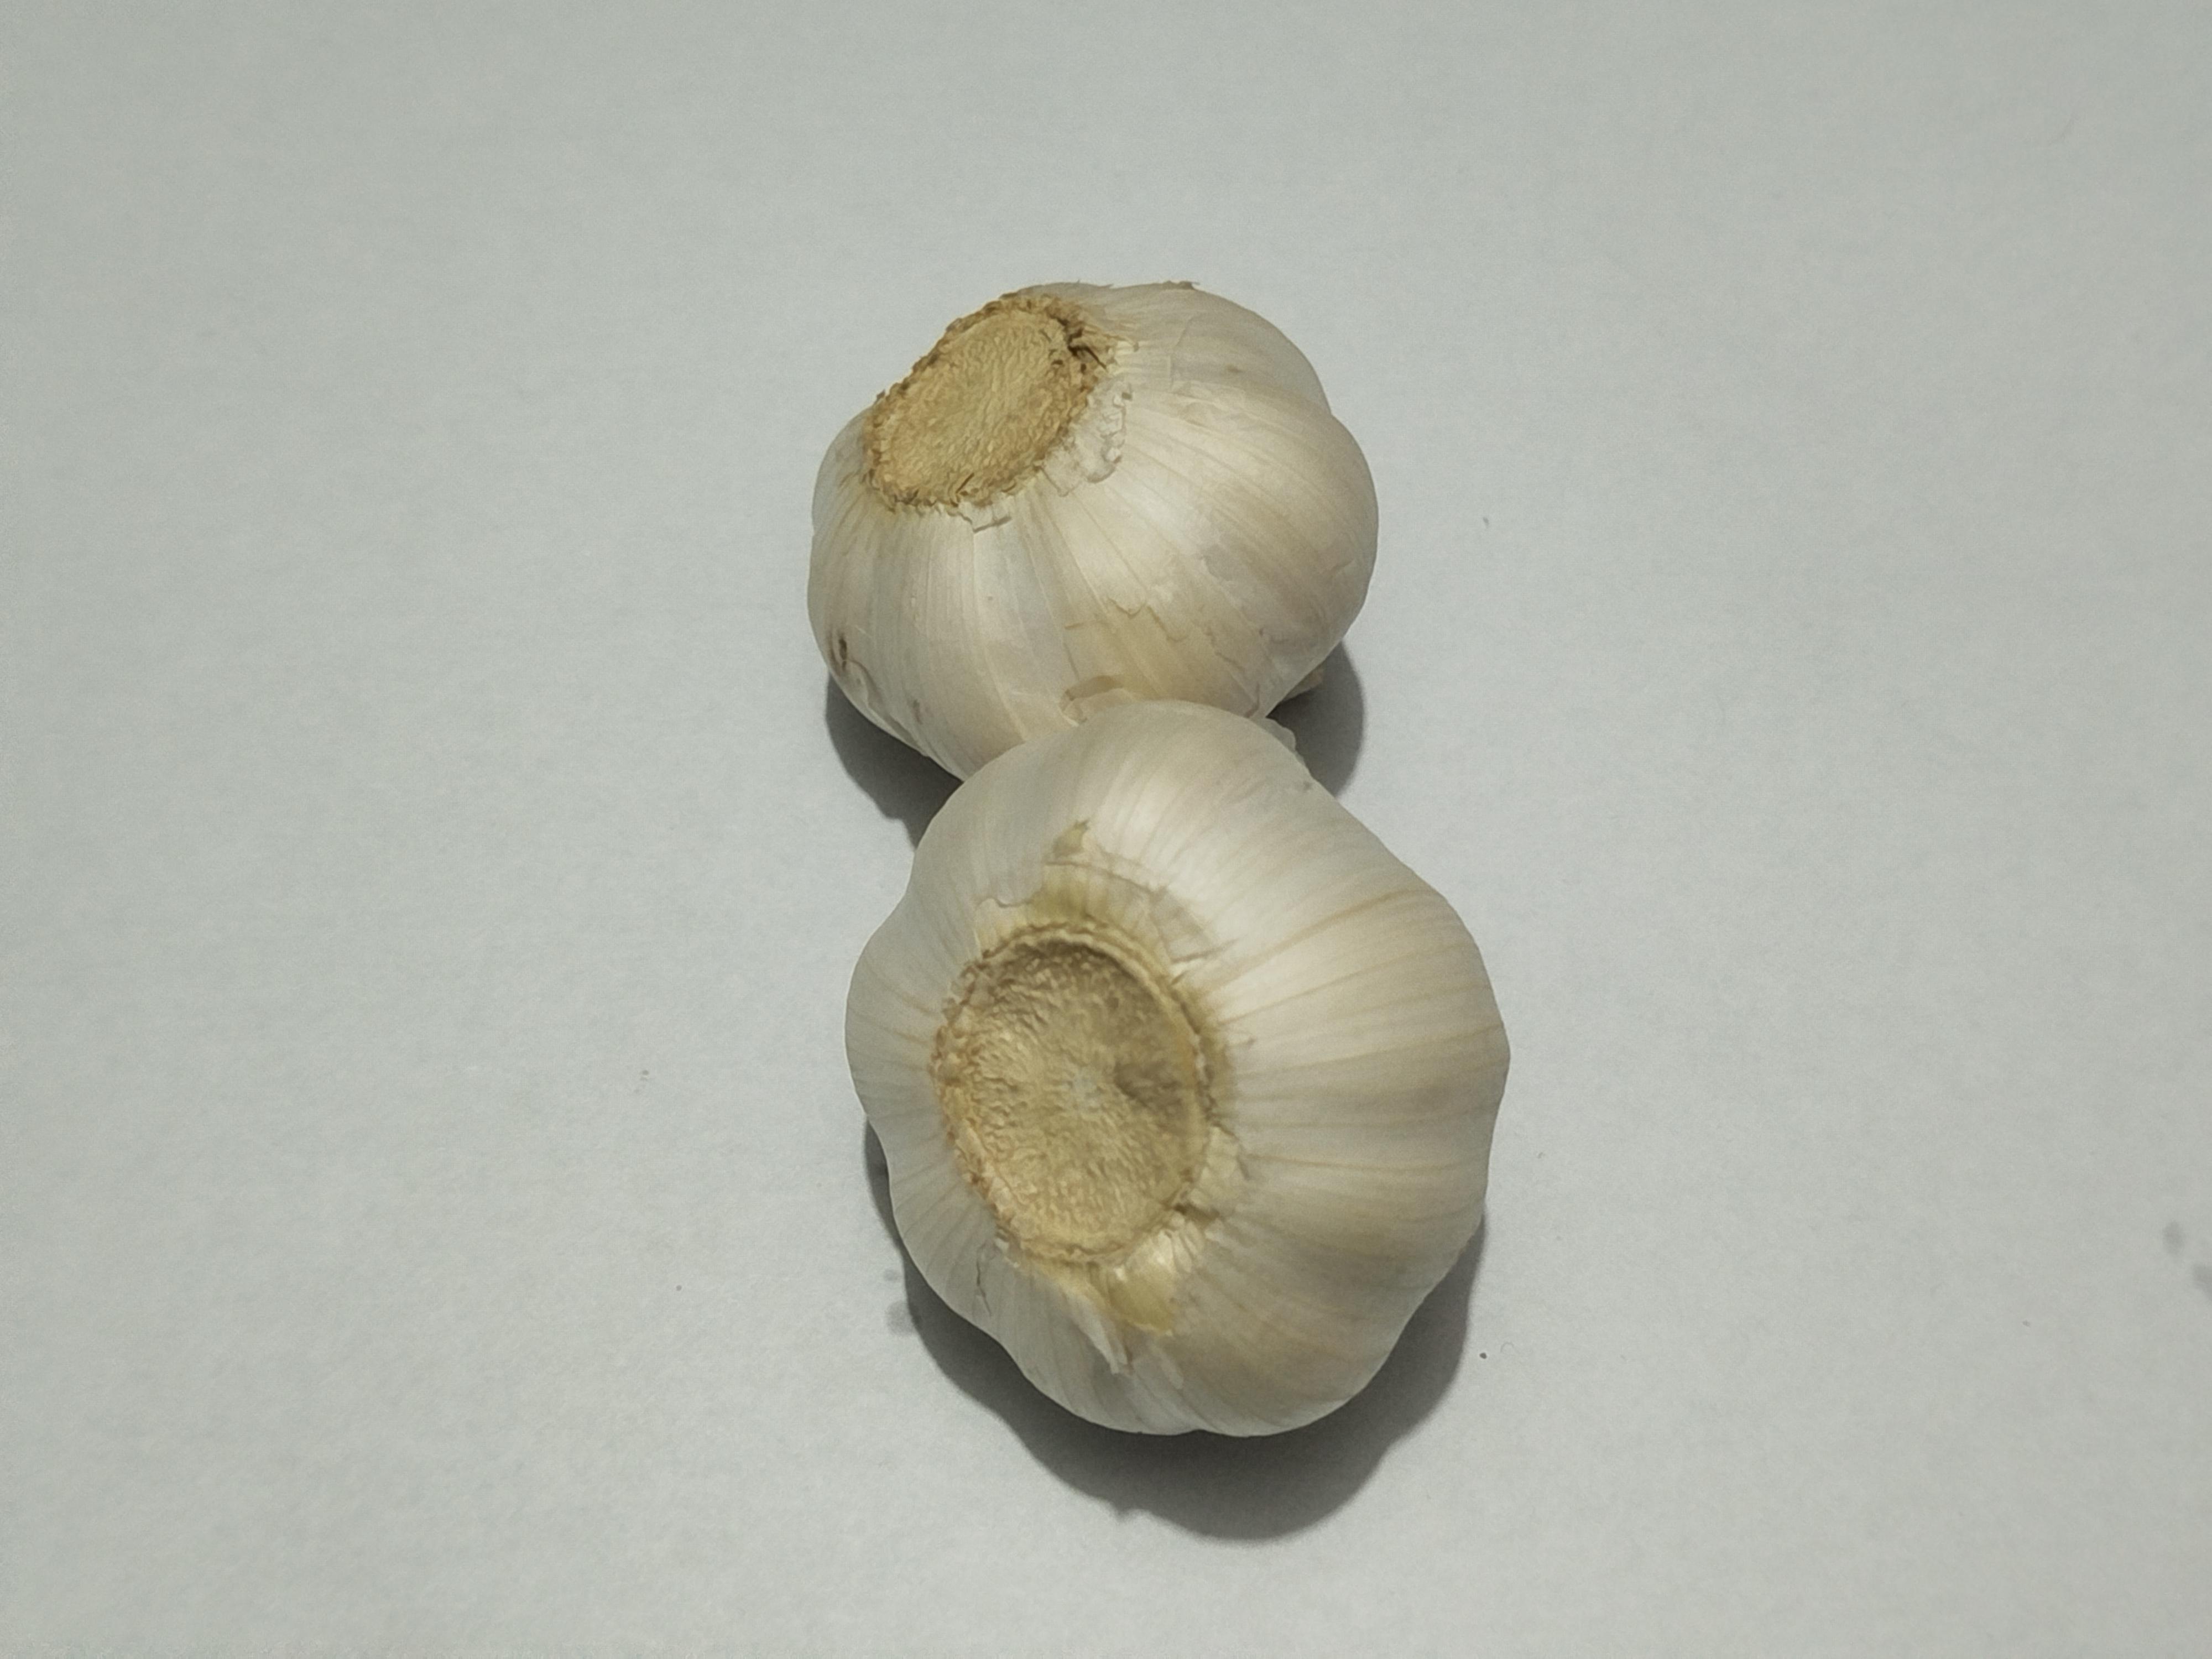
Label: Garlic